Cultural depictions of Medusa and Gorgons

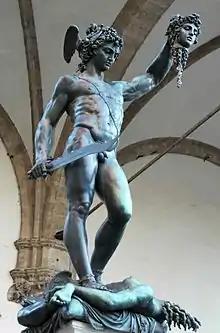
Cellini's bronze statue of "Perseus with the Head of Medusa", completed in the Renaissance

The Gorgoneion, or Gorgon head, was used in the ancient world as a protective apotropaic symbol. Among the ancient Greeks, it was the most widely used symbol to avert evil. Medusa's head with its goggling eyes, fangs, and protruding tongue was depicted on the shield of Athena herself. Its use in this fashion was depicted in the Alexander Mosaic, a Roman mosaic ( 200 BC) in Pompeii. In some cruder representations, the blood flowing under the head can be mistaken for a beard.